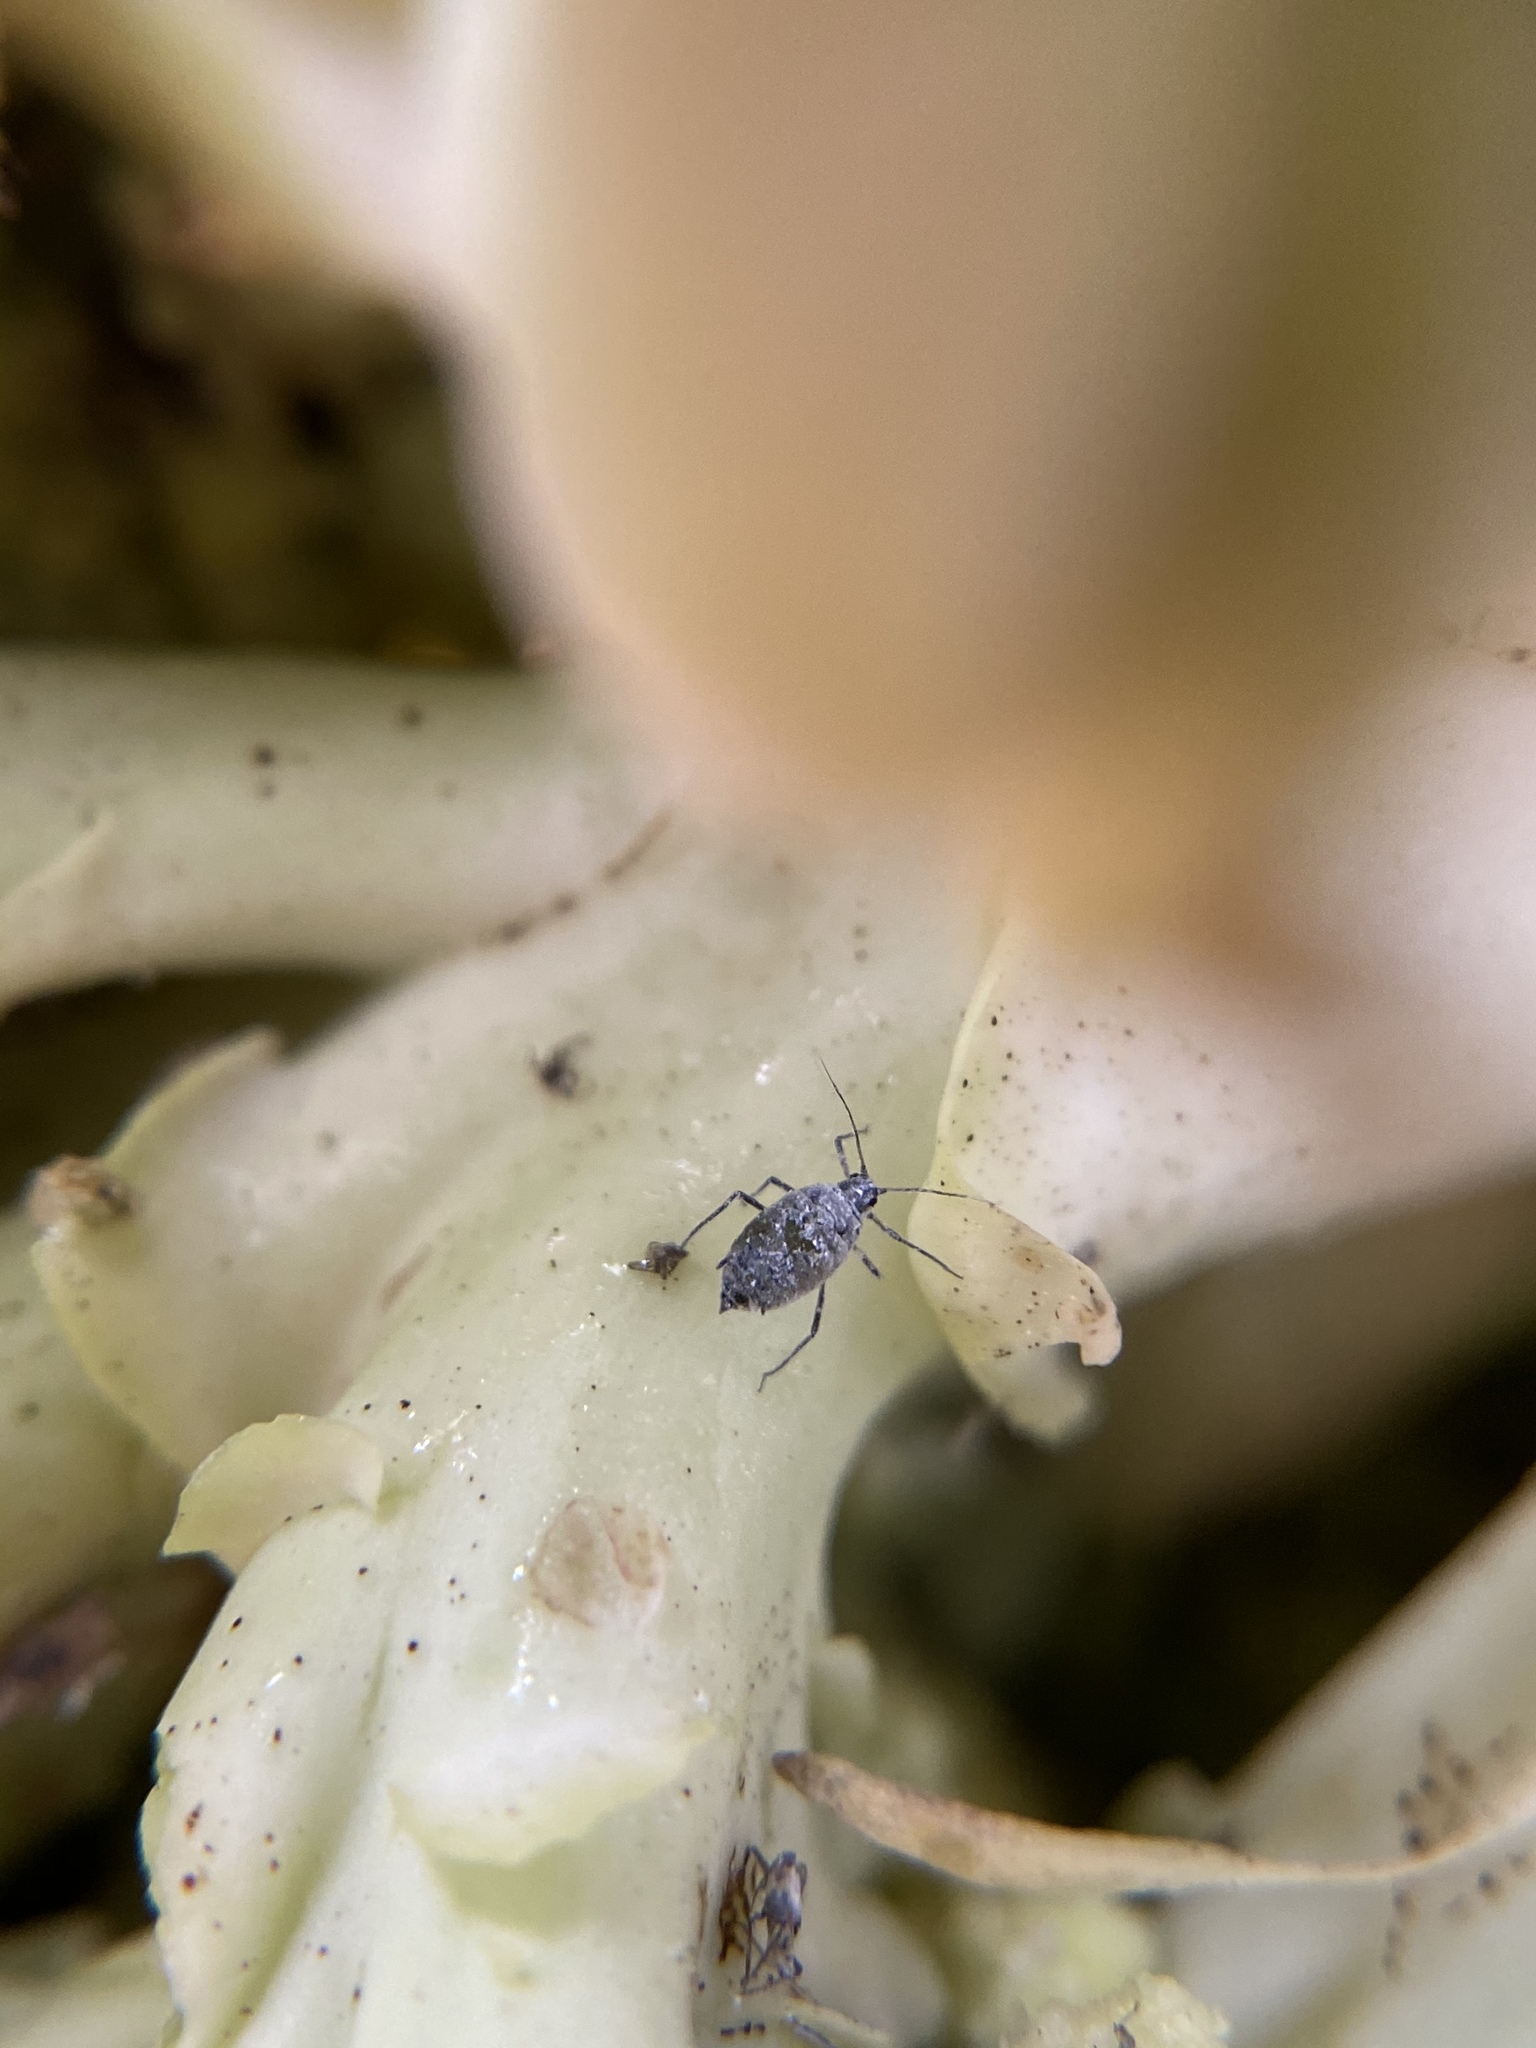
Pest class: cabbage_aphid